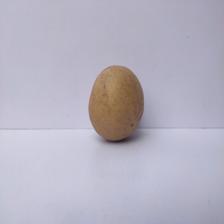
Size: Large